Lars-Åke Wilhelmsson

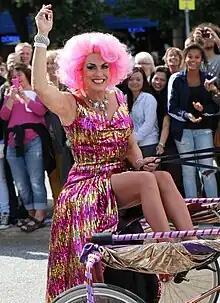
Babsan at Stockholm Pride in 2010

His first appearance as Babsan was for the television show "Kullagret" on SVT in 1986, under the stage name of Baby Doll Karlsson. When the character was due to appear in a live show on ZTV, the presenter Anders S. Nilsson forgot his name and instead called him Babsan and that name has been used ever since.